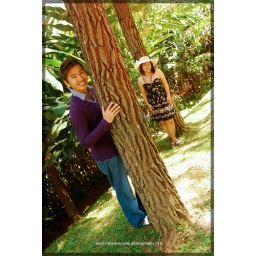
Gerald and Lucky under the pine trees at Colmar Tropicale.